Matteo Gianello

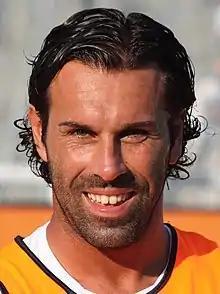
Gianello with Napoli

Matteo Gianello (born 7 May 1976) is an Italian former professional footballer who played as a goalkeeper. In 2012, he was charged with match fixing during his time at Napoli, regarding matches played in 2010.